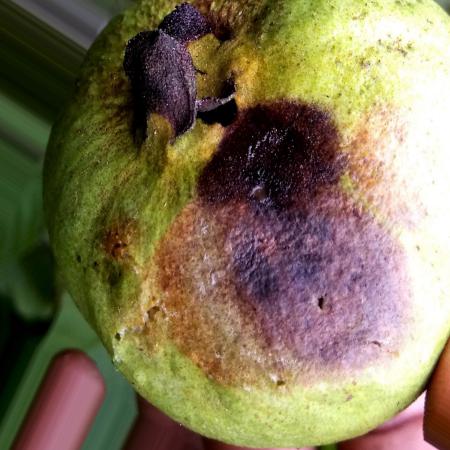
Label: Styler and Root